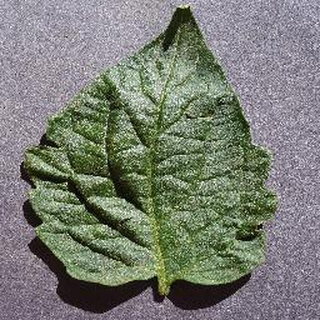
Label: healthy_tomato